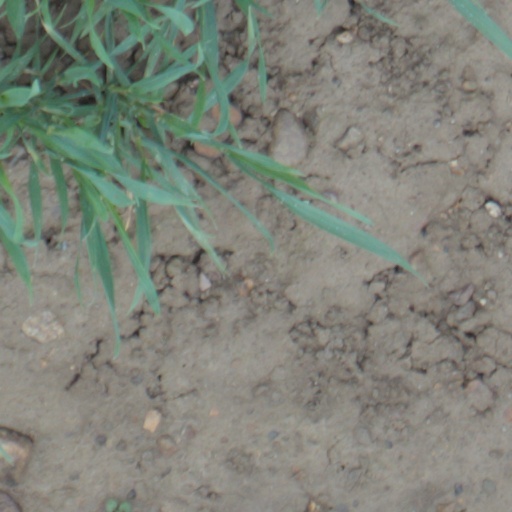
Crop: wheat